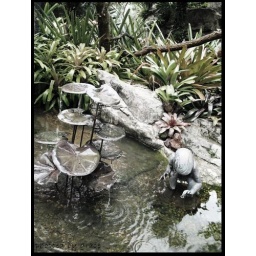
girl playing in the water